Spyck–Welle train ferry

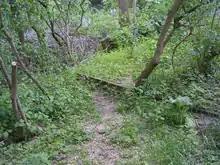
Remains of the line between Elten and Griethausen

Until the nationalisation of the RhE company in 1880, the ferry carried all freight and passengers from the Lower Left Rhine Railway to northern Holland. Then at the end of 1912 the train ferry service was closed and the ramps on both sides were dismantled. Passengers were instead transferred by steamboat. During World War I the line was reduced to two pairs of trains per day. After the war, the Dutch railways (later formally amalgamated as Nederlandse Spoorwegen, NS) and the German State Railways signed an agreement in relation to the operation of rail and ferry services up to 31 August 1926. Around 1930 the tracks between Welle and Elten on the right (northern) bank were dismantled. In contrast, on the left bank passenger services continued until 1960 and freight ran directly to a vegetable oil mill on the Rhine in Spyck until 1987. At that time, the line from Kleve was closed.